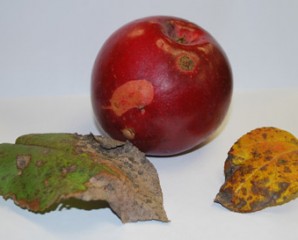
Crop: apple
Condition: scab